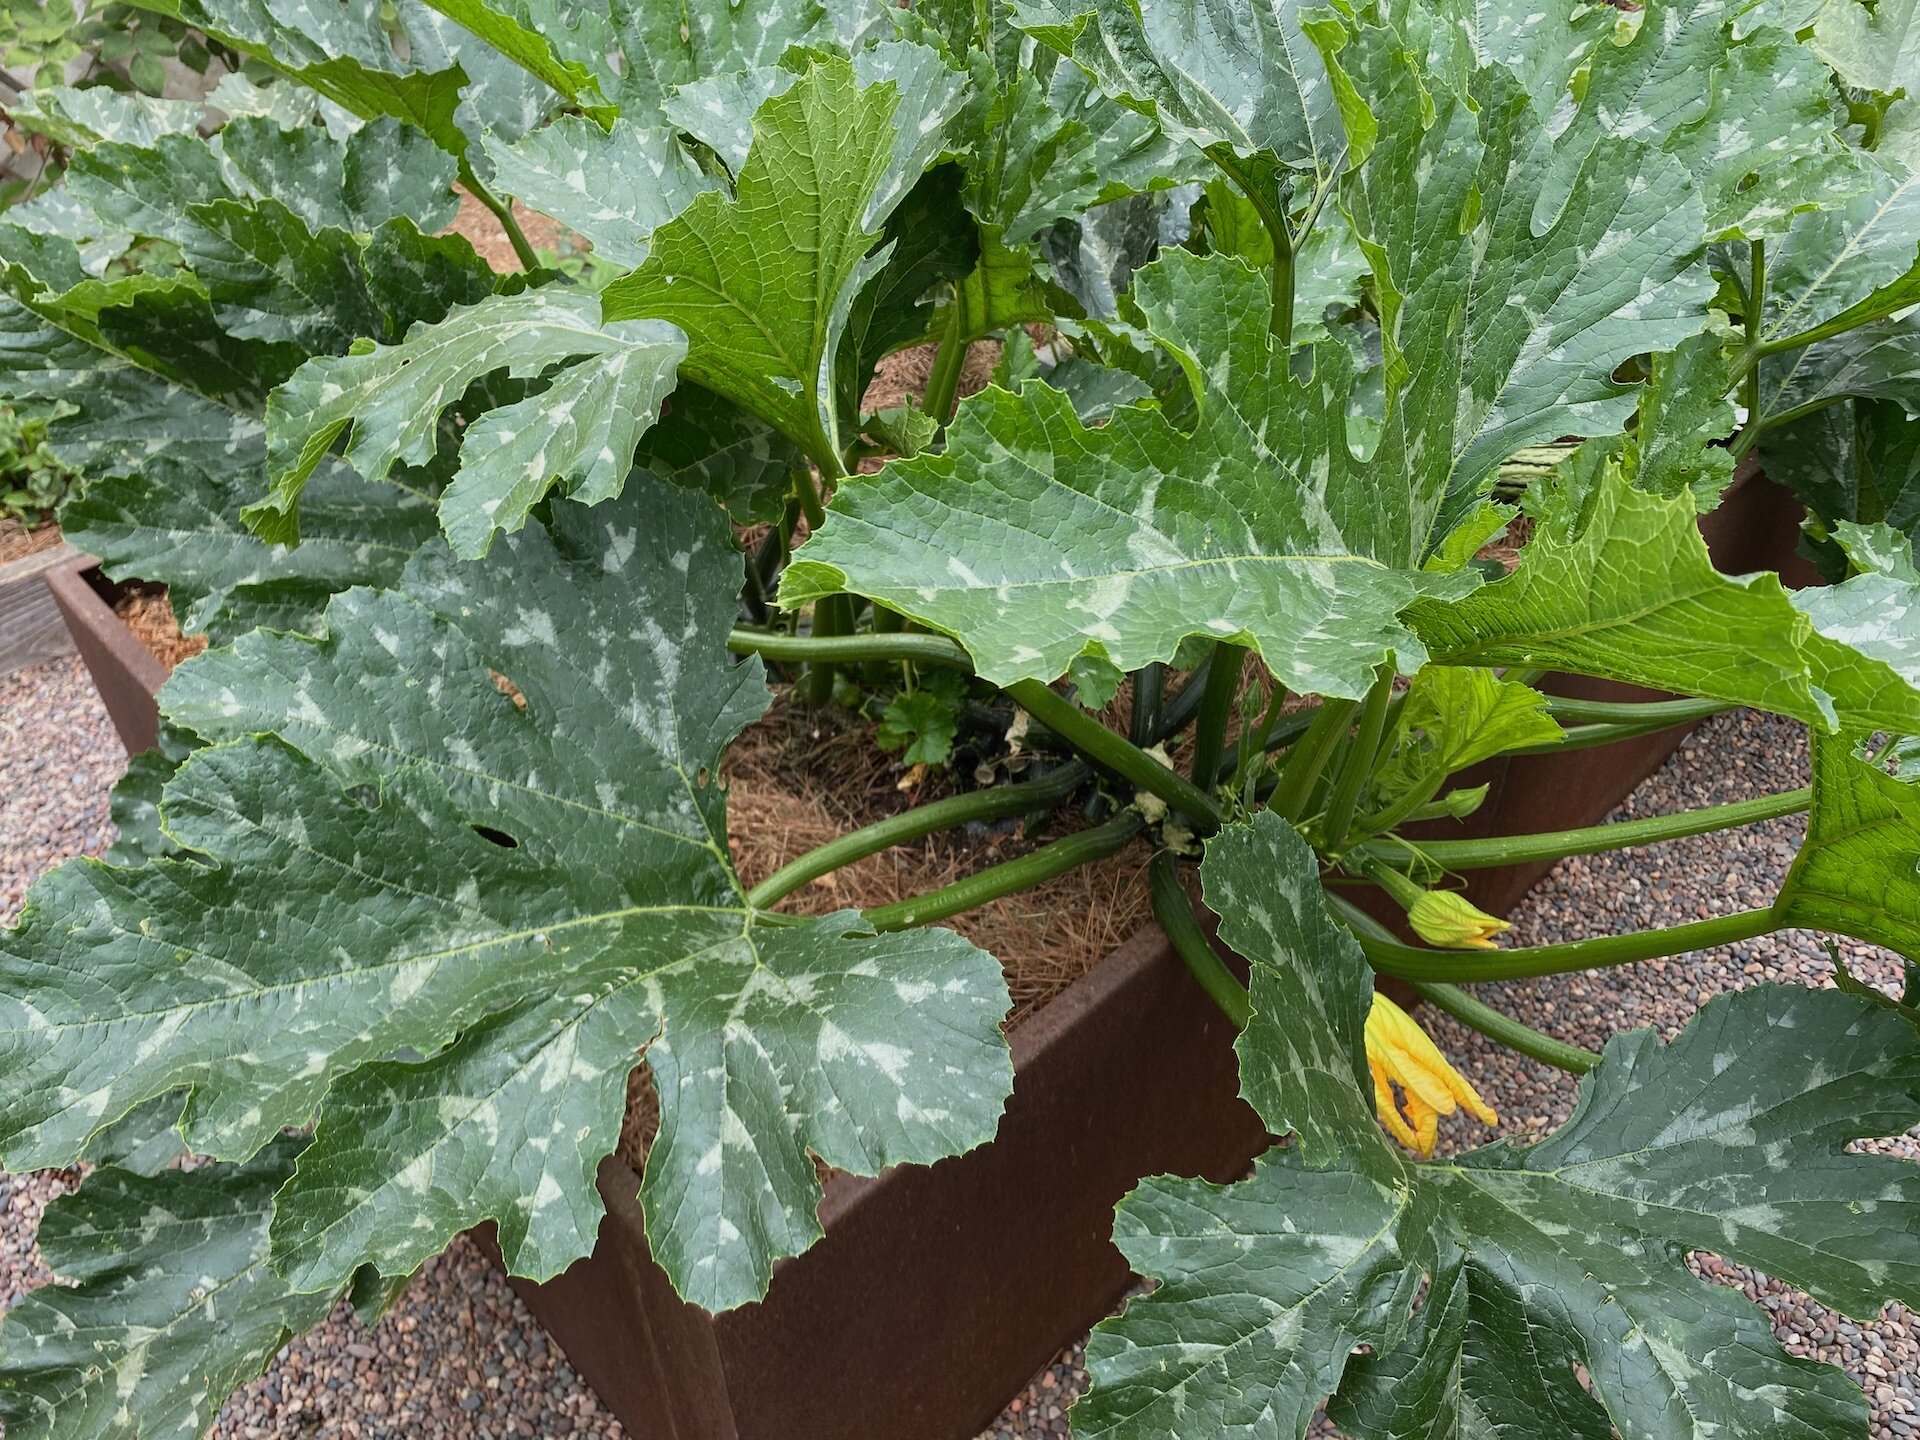
Plant: Squash
Disease: squash powdery mildew